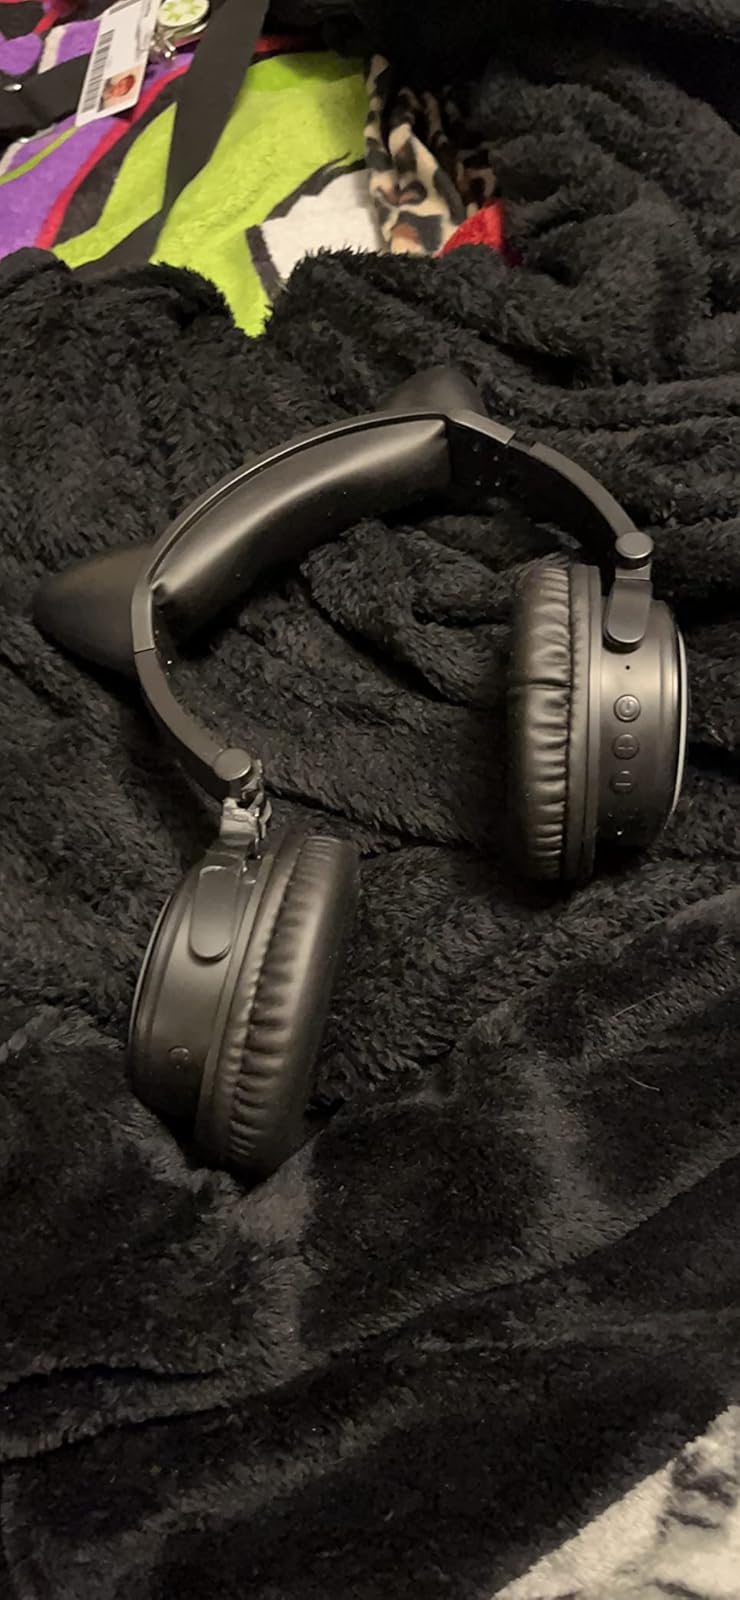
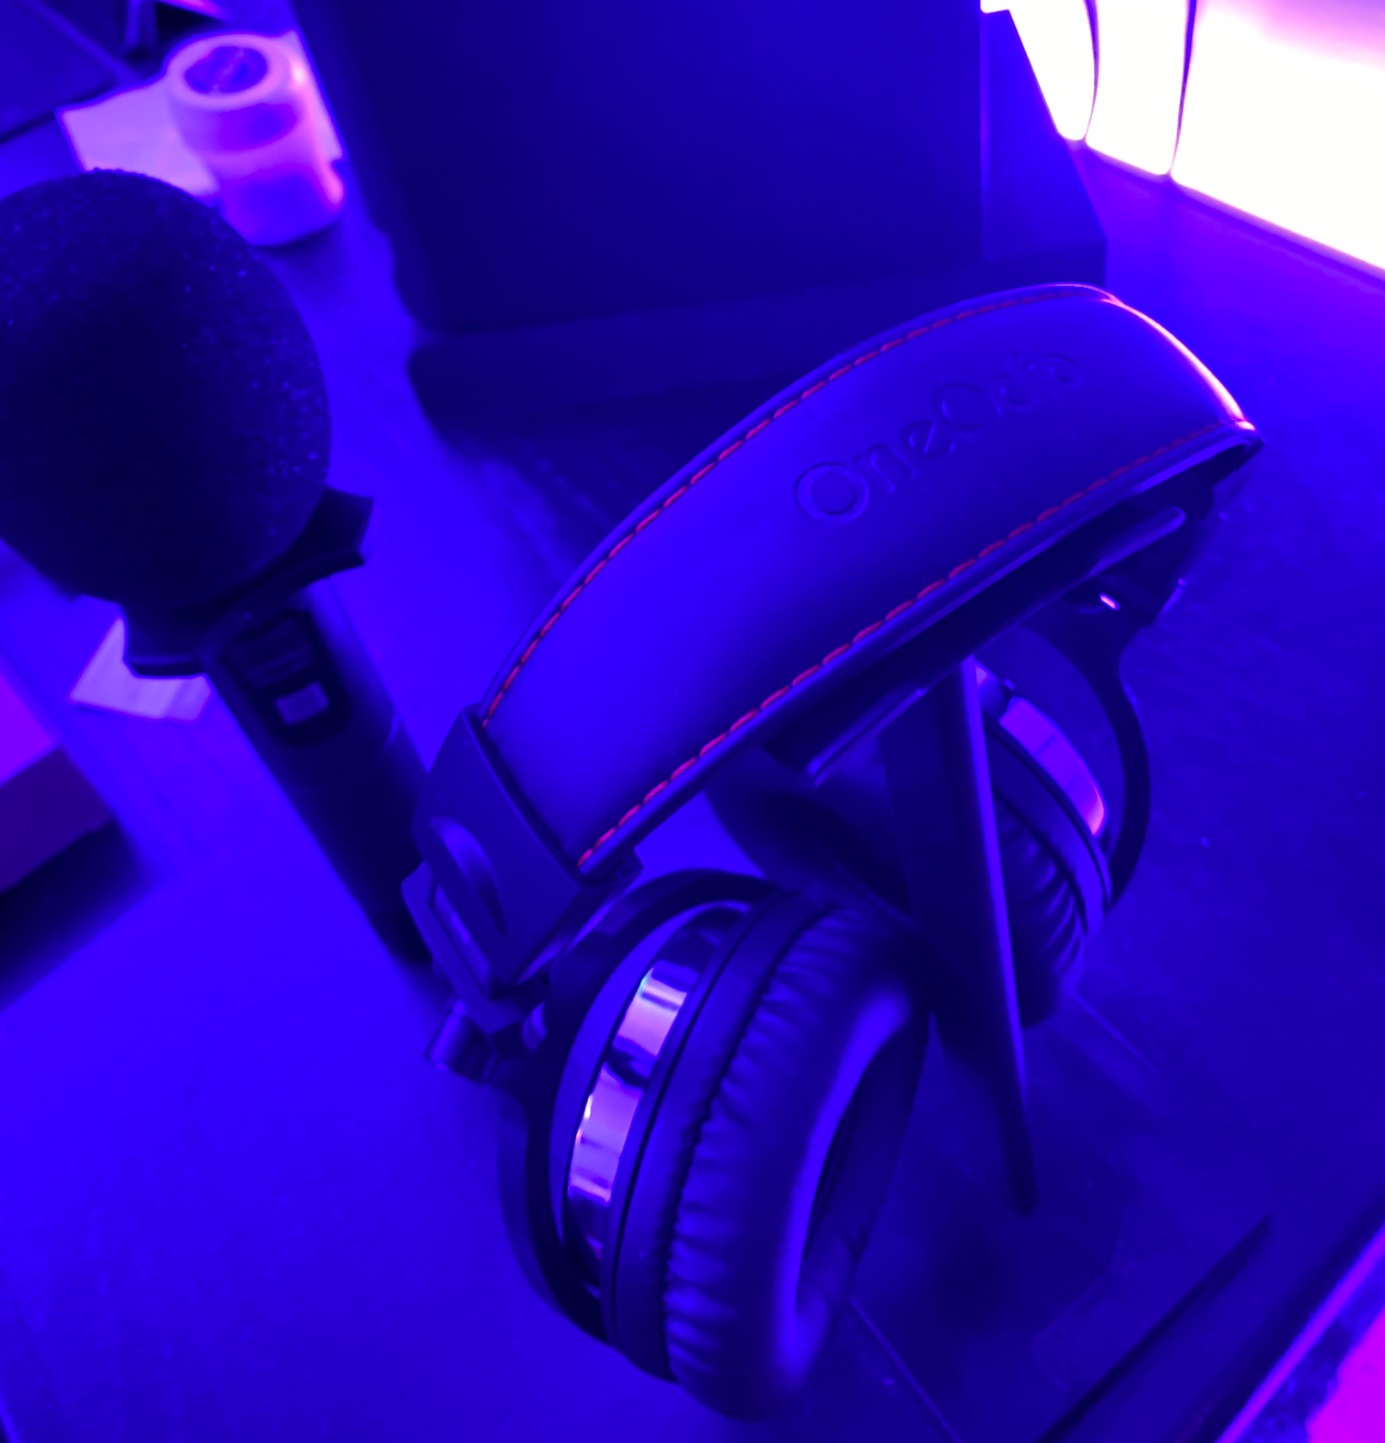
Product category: headphones
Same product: no